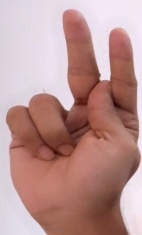
ASL sign: K